HMS Hussar (1807)

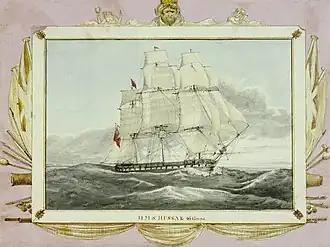
HMS Hussar

HMS Hussar was a 38-gun Lively-class frigate serving the Royal Navy launched in 1807 from Buckler's Hard. She was later upgraded to 46 guns.